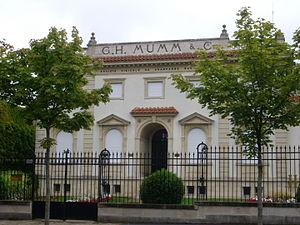
Maison de champagne Mumm, sur la rue du Champ de Mars, à Reims (Marne, France)
La rue du Champ-de-Mars est une voie de la commune de Reims, située au sein du département de la Marne, en région Champagne-Ardenne.
G.H. Mumm & Cie est une maison de champagne fondée à Reims le 1ᵉʳ mars 1827. Elle fait partie du groupe Pernod-Ricard, au sein de sa filiale Martell Mumm Perrier-Jouët. La maison Mumm est le deuxième négociant manipulant de Champagne et le premier de Reims avec une production de 8 millions de bouteilles en 2015.